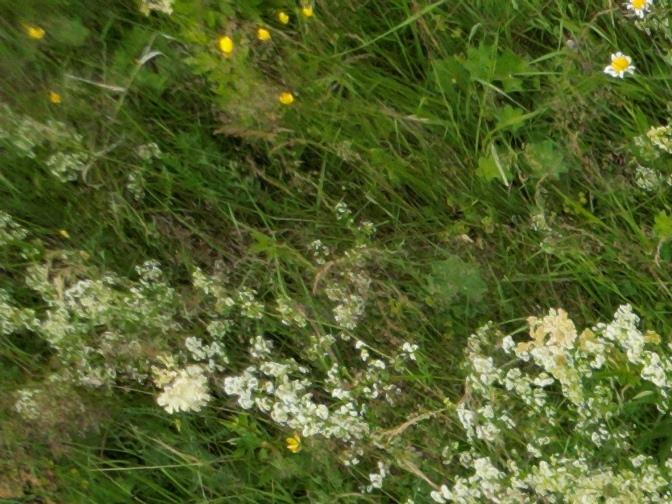
Flowers visible:  daisy flowers, yarrow flowers, yarrow flowers,  daisy flowers